Military history of New Zealand during World War II

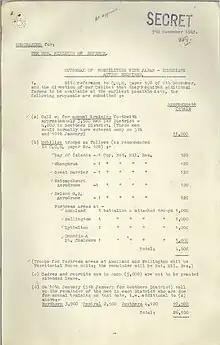
Memorandum of 9 December 1941, providing for mobilization of New Zealand troops.

In total, around 140,000 New Zealand personnel served overseas for the Allied war effort, and an additional 100,000 men were armed for Home Guard duty. At its peak in July 1942, New Zealand had 154,549 men and women under arms (excluding the Home Guard) and by the war's end, a total of 194,000 men and 10,000 women had served in the armed forces at home and overseas.